Håvard Lothe

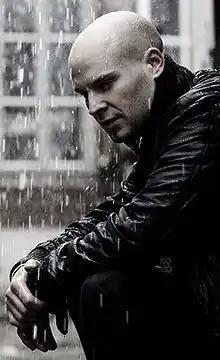
Håvard Lothe.

Håvard Lothe (born 1982) is a Norwegian musician who released his first album, "Live in Concert" in 2007, which reached number 32 on the Norwegian Albums Chart.